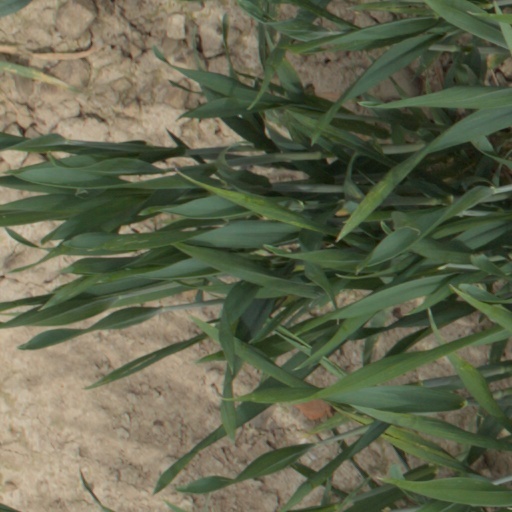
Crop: wheat